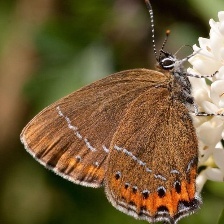
Species: BLACK HAIRSTREAK
Butterfly family (ImageNet category): lycaenid_butterfly